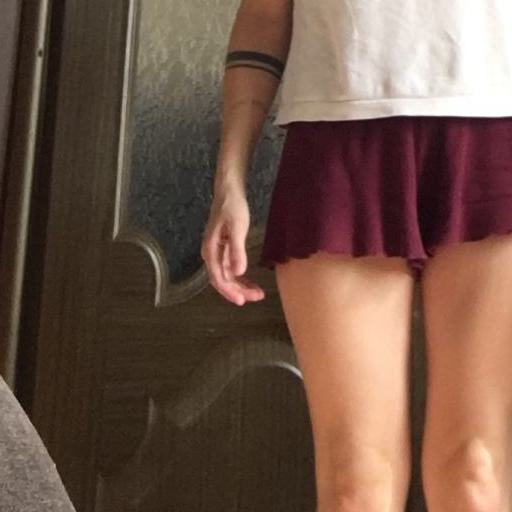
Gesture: no_gesture